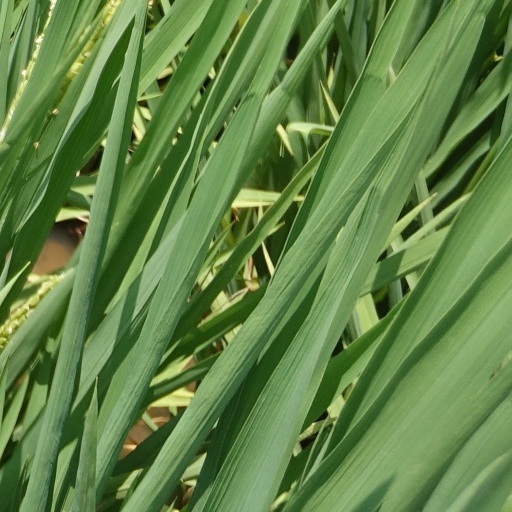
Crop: rice